Rolle Airfield

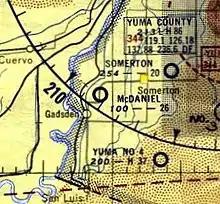

In 1942 Yuma Auxiliary Army Airfield No. 4 (aka Rolle Field) was one of seven satellite auxiliary airfields for Yuma Army Air Field (now: Marine Corps Air Station Yuma) and is one of many Arizona World War II Army Airfields. The United States Army Air Forces trained bomber crews at Rolle through the end of World War II. The airport was declared surplus in 1945 and relinquished to the Department of the Interior in 1947. Through the 1950s, 60s, and 70s the airport was used primarily by agricultural farmers and growers for conducting crop dusting operations for the surrounding areas. In 1972 improvements were made to runway 17/35 to what we see today. Additional improvements were completed in 2011 to the airport including reconstruction of 17/35 runway, construction of new taxiway and aircraft parking apron, construction of runway end run-outs, a new parking lot, sidewalk, hangar, septic system, water well, electrical generator, perimeter fence, access vehicle gate and pedestrian gate. With these improvements the Airport Authority hopes to attract an increase in traffic from general aviation as well as companies that specialise in unmanned aerial systems.